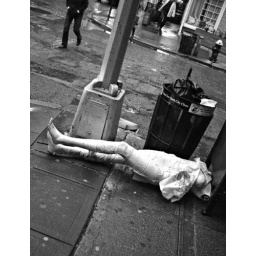
Headless, armless mannequin wears only a lobster bib on sidewalk in rain. Seconds later a garbage truck rolled by...